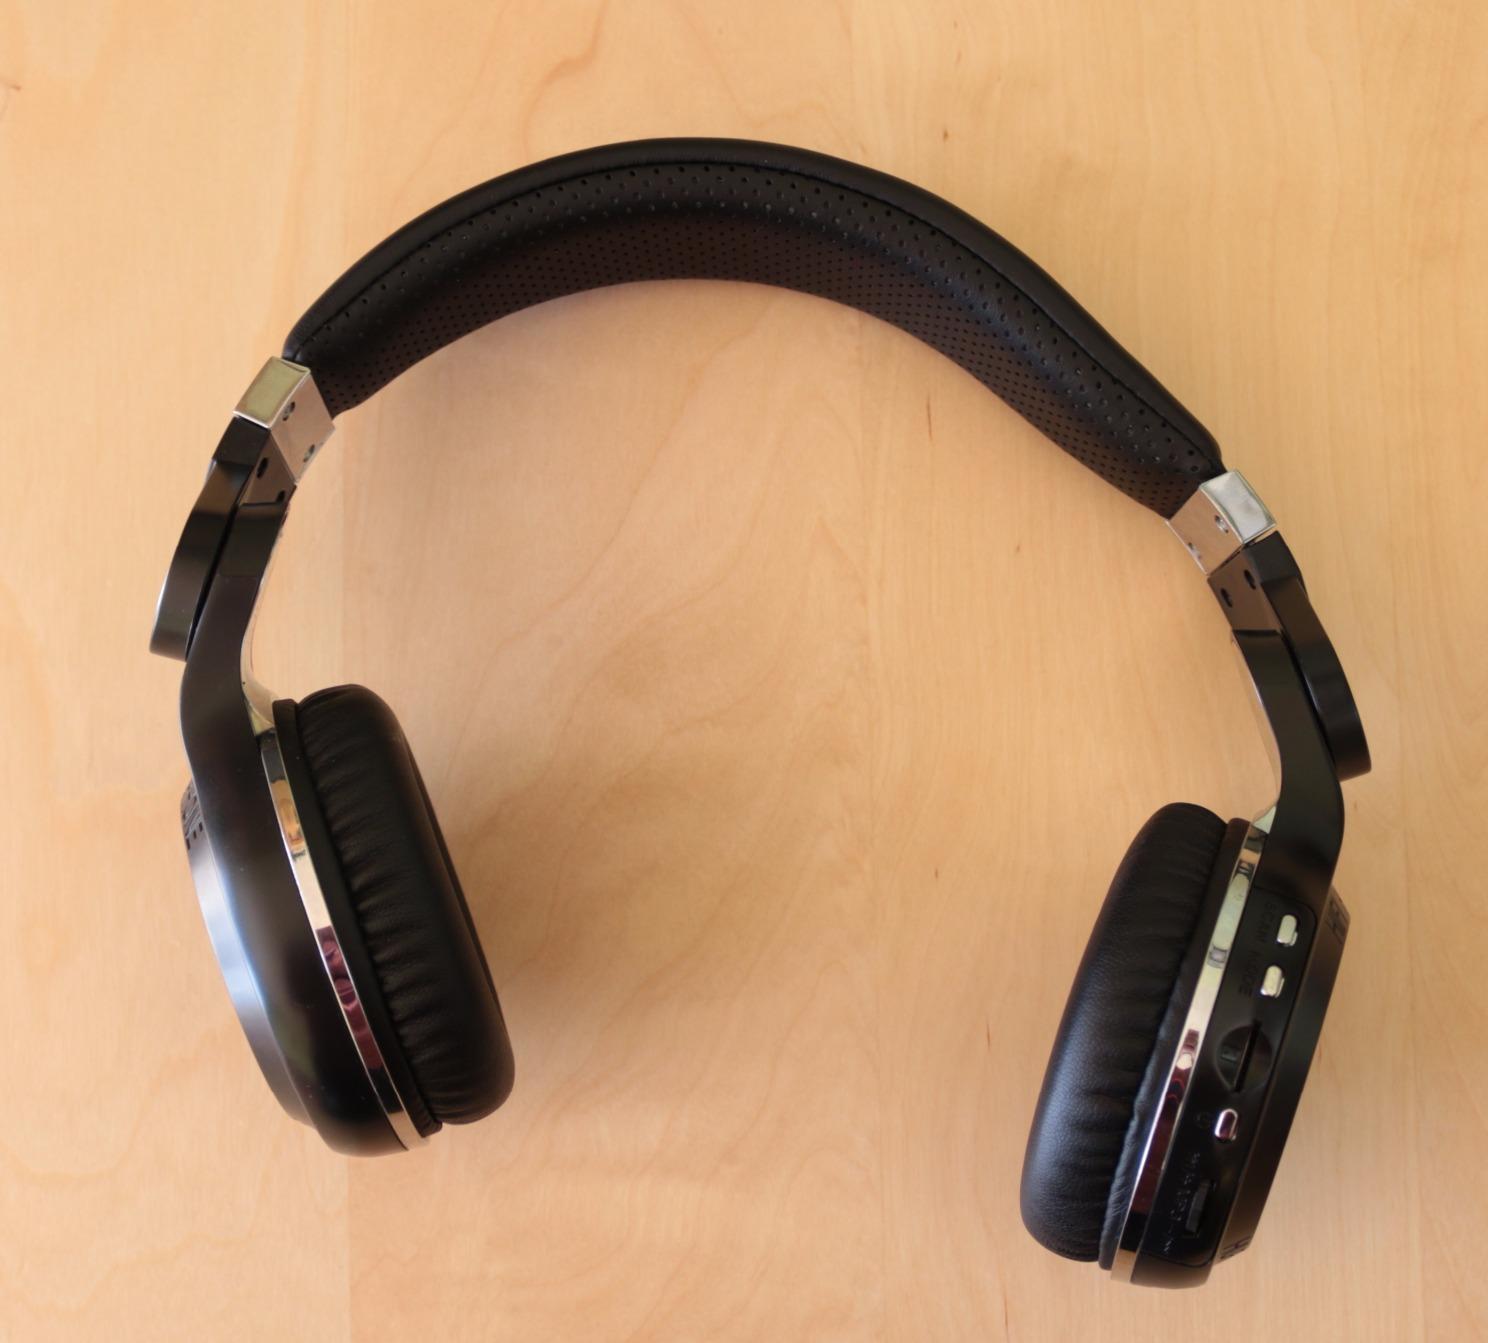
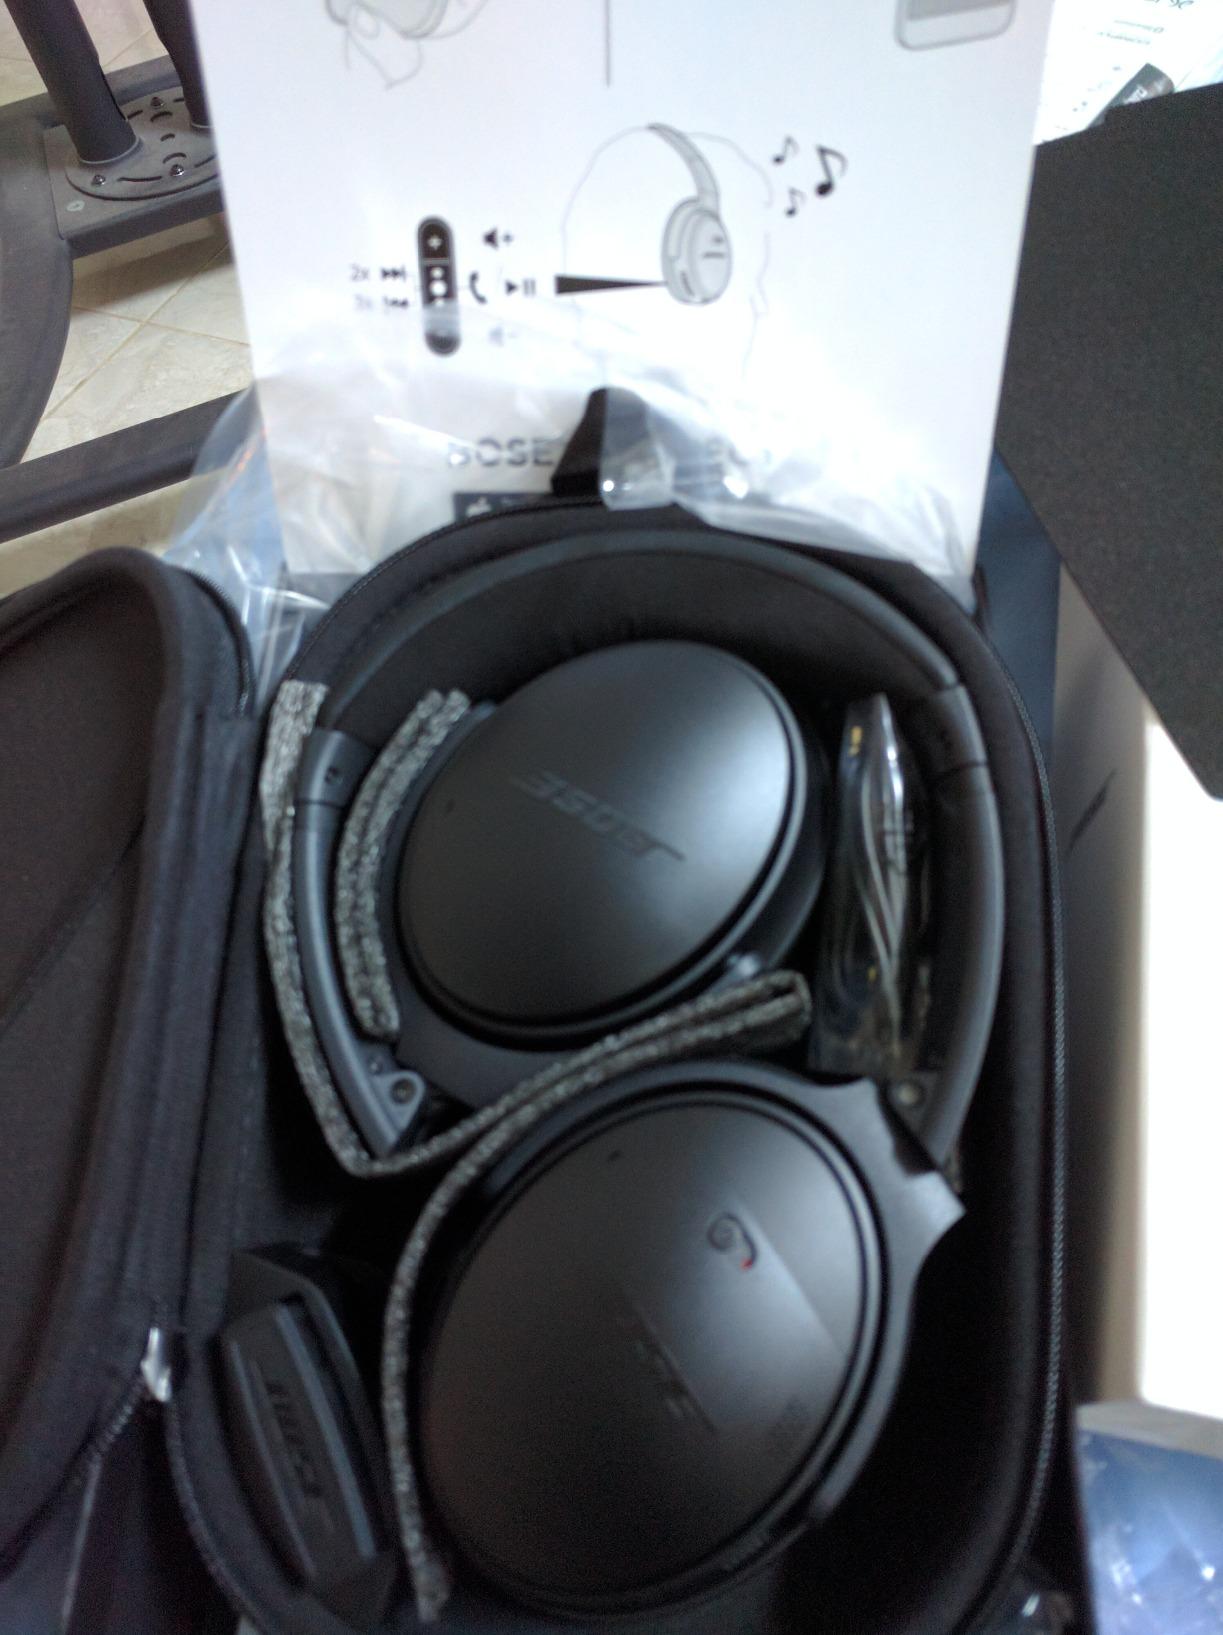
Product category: headphones
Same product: no